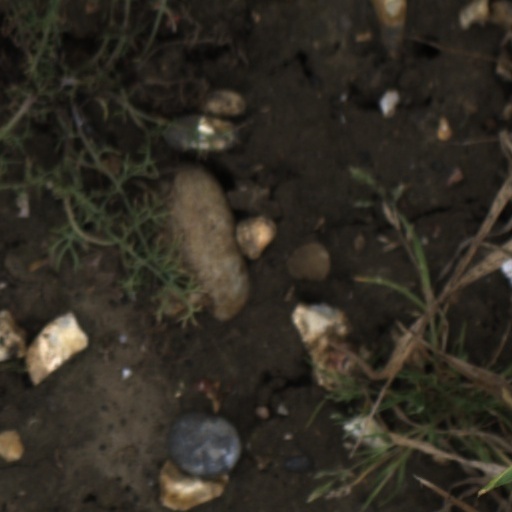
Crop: wheat